General der Nachrichtenaufklärung

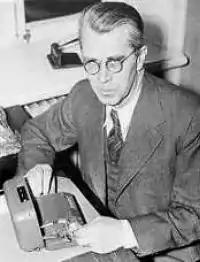
Boris Hagelin working on a cipher machine

With the opening of the Battle of France in May 1940, the French began to use ciphers in increasing quantities. Germany at this point suffered an acute shortage of forward cryptographers and was therefore unable to undertake much work on the French forward ciphers. As a result, the forward units concentrated on the two French cipher machines, the B-211, which was an electromechanical cipher machine, designed and built by Boris Hagelin for use by the French Army and the C-36. Progress was slow, but as the result of the research on two captured C-36 machines, Army Group C was in a position by July 1940 to undertake satisfactory reading of the traffic. Likewise, it was impossible to break the B-211 machine in time for that information to be of any value. Nevertheless, the research undertaken during this period was to justify the results later.